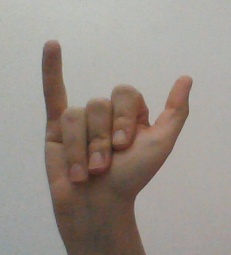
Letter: ya